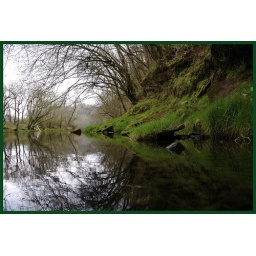
I love how the trees are reflected in the water but I hate that there are pipes in the left side of the picture.